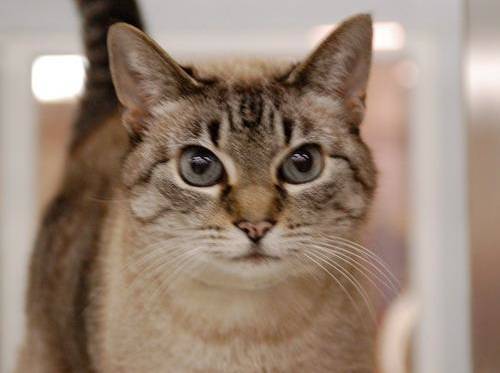
Label: cat